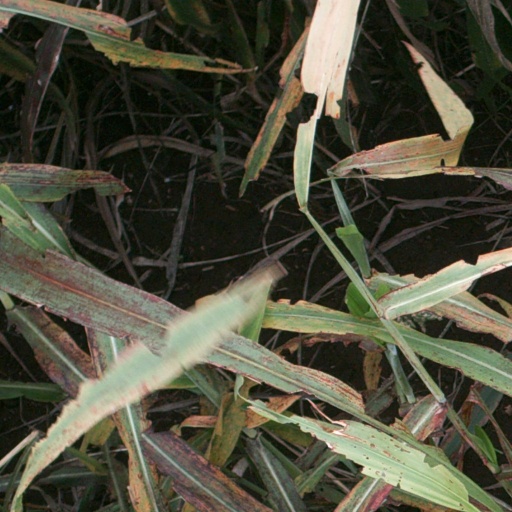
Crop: sorghum